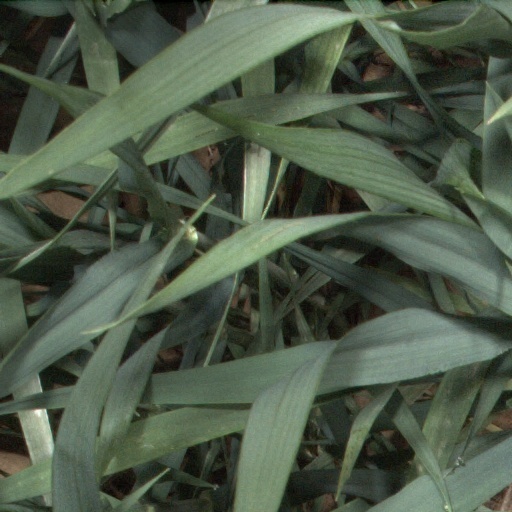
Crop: wheat